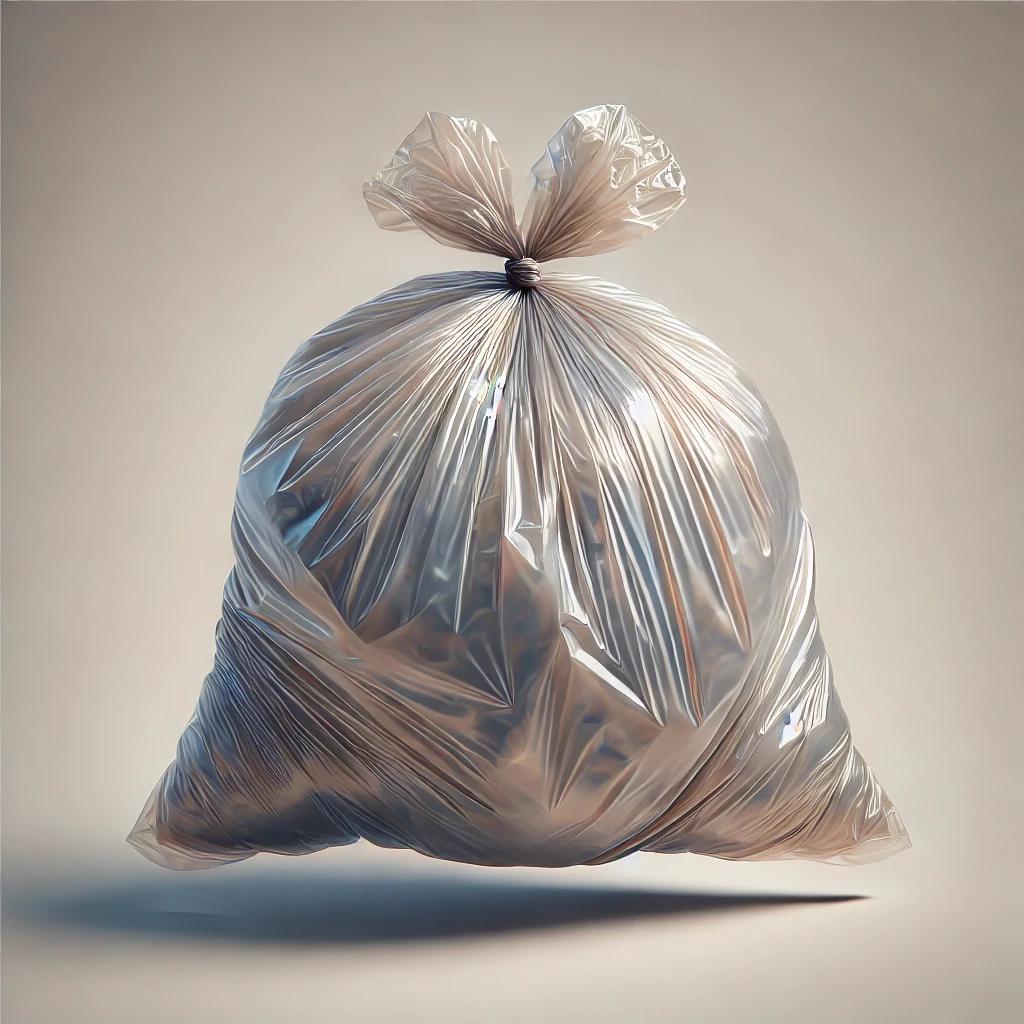
Etiqueta: plástico